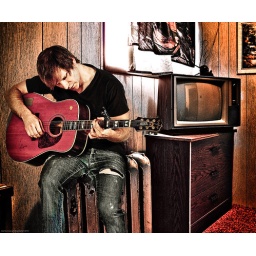
Man sitting on radiator in hotel room while playing his guitar